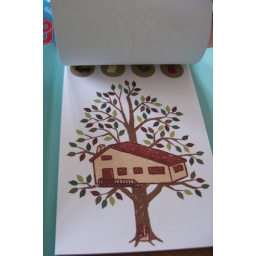
...and I wouldn't mind having a little house in a tree either :0)